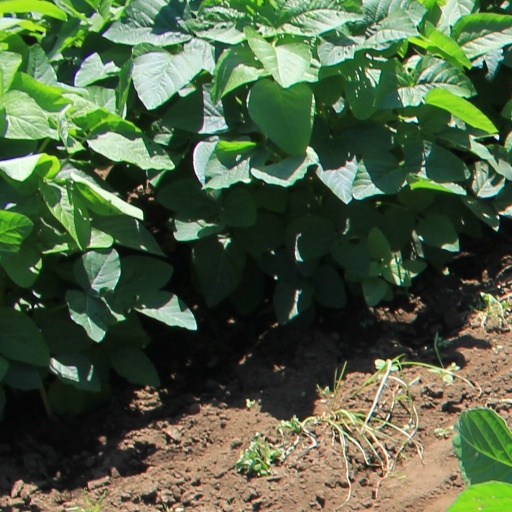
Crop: soybean